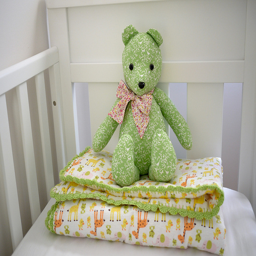
a stuffed animal in a crib on a folded sheet
A green teddy bear sits atop blankets in a crib.
A teddy bear sits on a blanket in the crib.
A green teddy bear sitting on a folded up sheet.
A stuffed teddy bear is on top of the blanket.